Eva Kaili

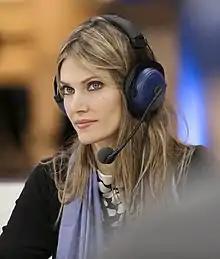
Kaili at a European Parliament debate on corruption in 2014

In the 2004 national elections, Kaili was the youngest candidate standing. In the 2007 national elections, she was elected as a member of the Hellenic Parliament for the first district of Thessaloniki. At the time, she was the youngest Member of Parliament with the PASOK party. She retained her seat in the 2009 national elections until 2012.